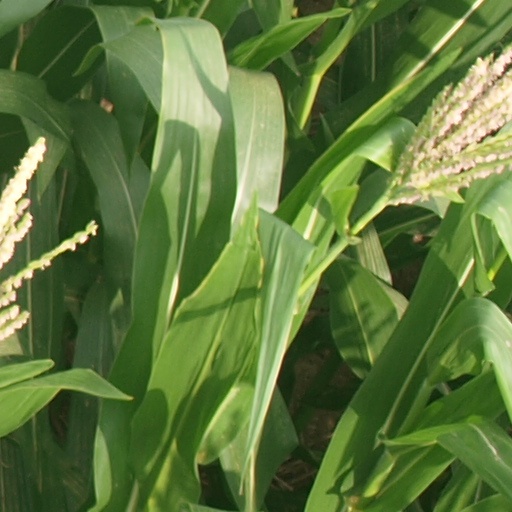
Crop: maize; corn